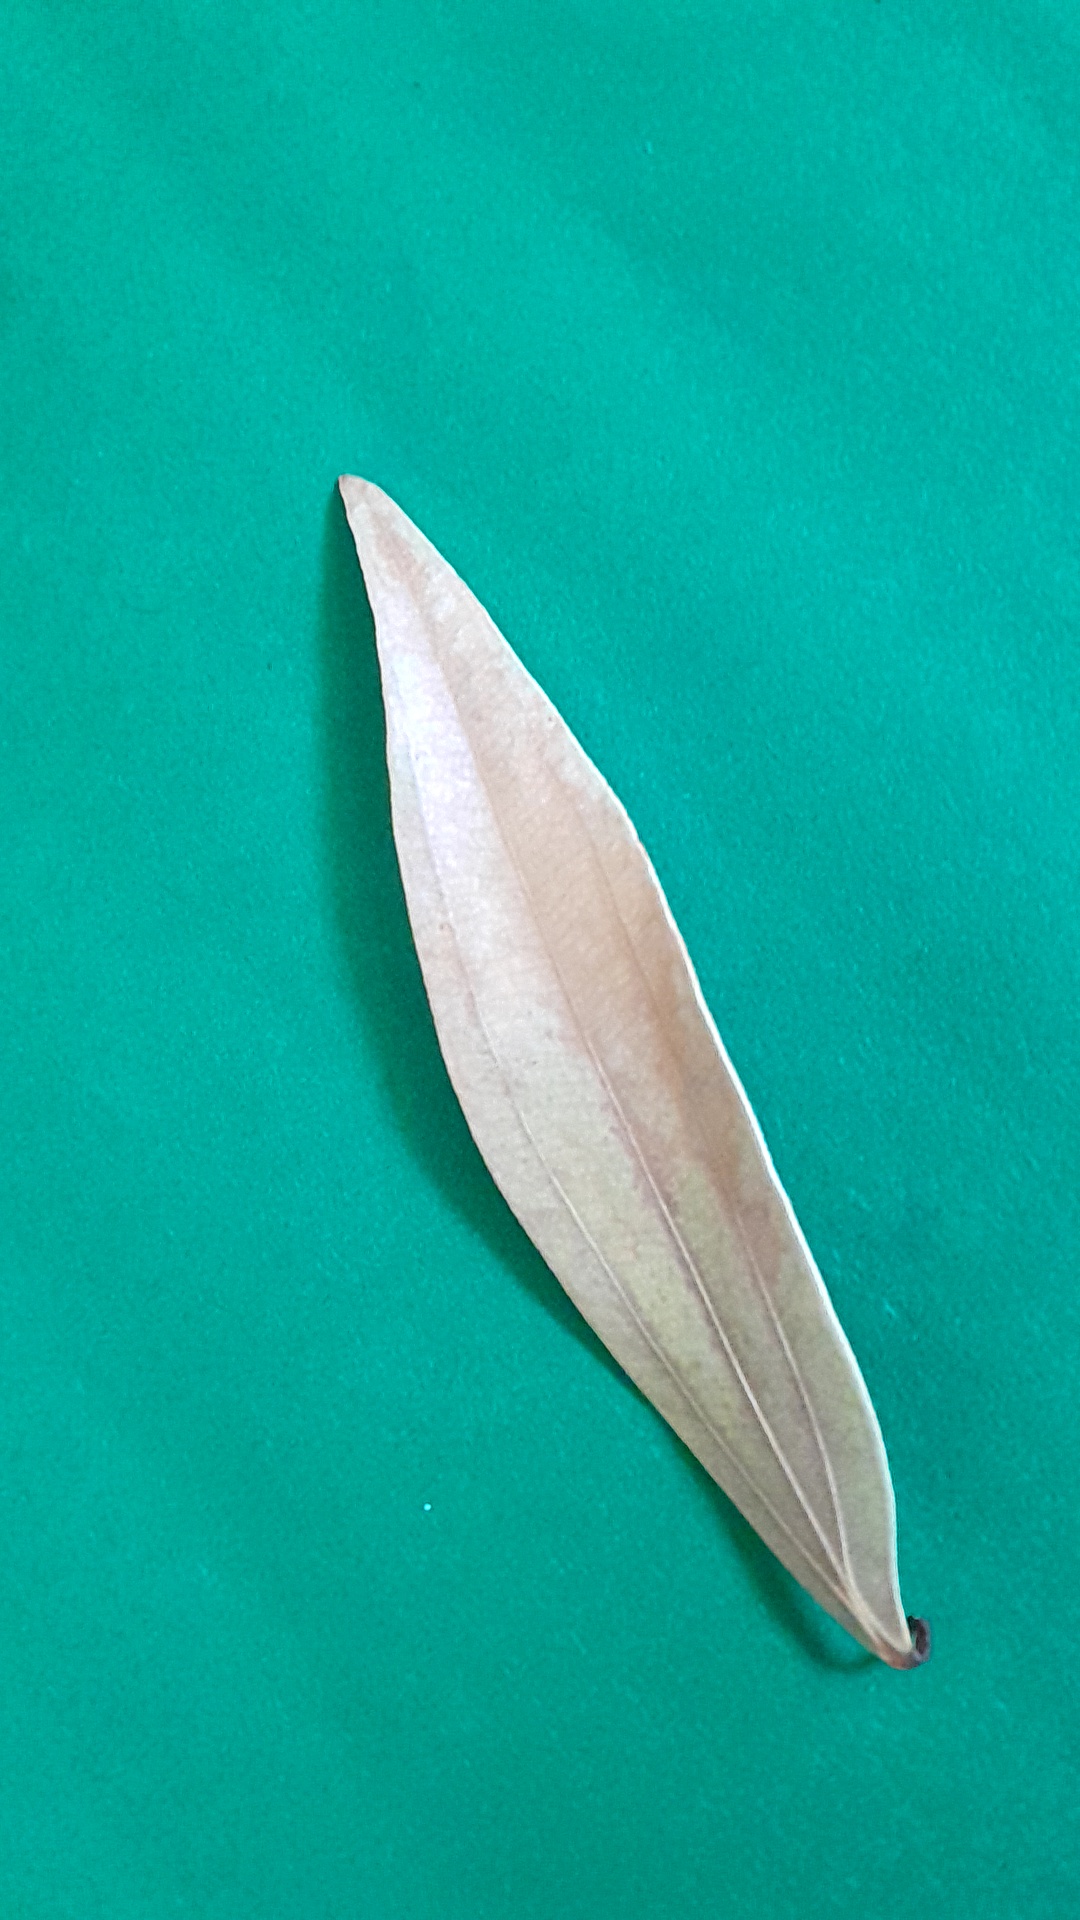
Label: Dry Leaf